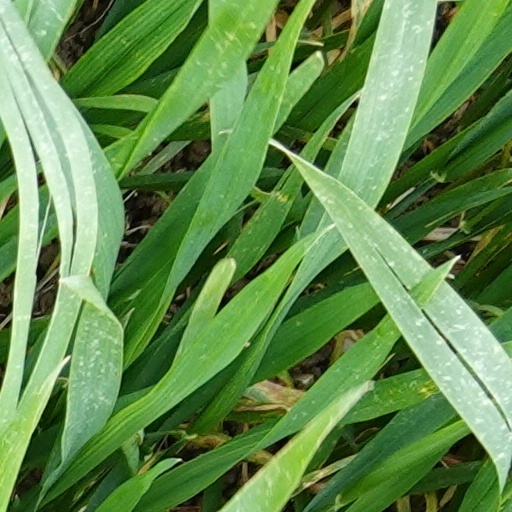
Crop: wheat